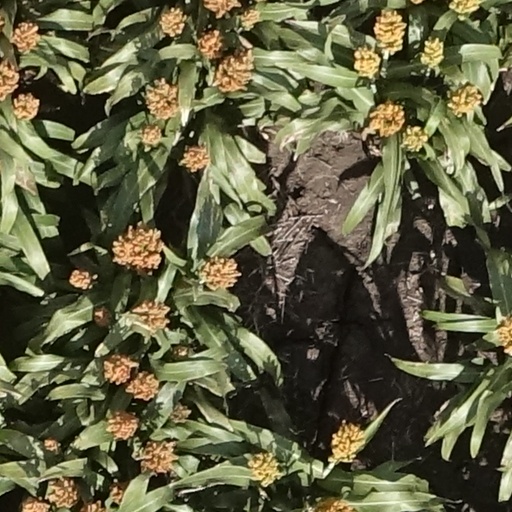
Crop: sorghum